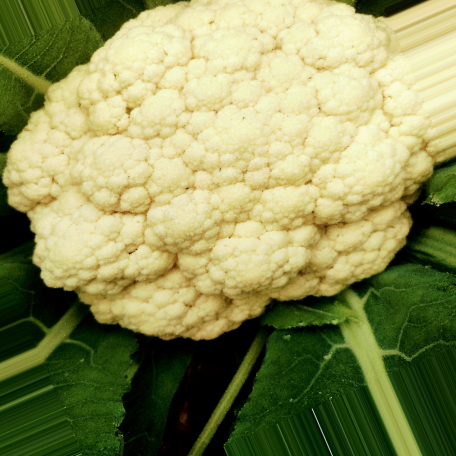
Label: Disease Free